The Quatermass Xperiment

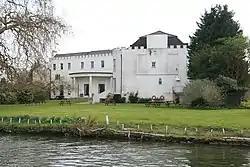
Bray Studios, where many of the interior scenes in "The Quatermass Xperiment" were filmed.

Val Guest was hired to direct the film. He began his career co-writing comedies such as "Oh, Mr Porter!" (1937) and "Ask a Policeman" (1939) before moving into directing with "Miss London Ltd." (1943). His first directing job for Hammer was on "Life with the Lyons" (1954) and he went on to direct their first two colour features: "The Men of Sherwood Forest" (1954) and "Break in the Circle" (1954). Guest had little interest in science fiction and was unenthusiastic about directing the film; he reluctantly took copies of Nigel Kneale's television scripts with him on holiday in Tangiers and only began reading them after being teased for his "ethereal" attitude by his wife, Yolande Donlan. Impressed by what he read and pleased to be offered the opportunity to break away from directing comedy films, he took the job. In his approach to directing the film, Guest sought to make "a slightly wild story more believable" by creating a "science fact" film, shot "as though shooting a special programme for the BBC or something". Influenced by Elia Kazan's "Panic in the Streets" (1950), Guest employed a cinéma vérité style, making extensive use of hand-held camera, even on set, an unusual technique for the time which horrified several of the technicians employed on the film. To inject pace and add further realism into the story, Guest directed his actors to deliver their lines rapid-fire and to overlap the dialogue. A meticulous planner, he created storyboards for every shot and mounted them on a blackboard so as to brief the crew for each day's scenes. As a consequence, some members of the crew found Guest's approach to be too mechanical.